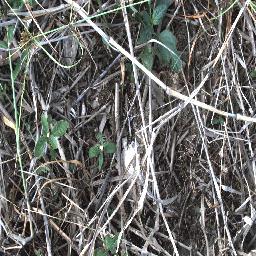
Label: negative